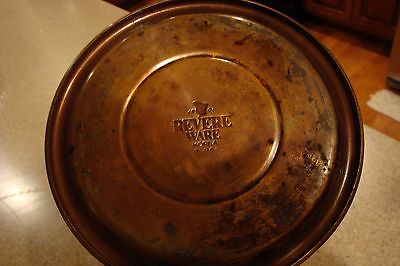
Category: kettle